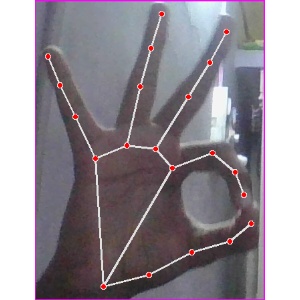
अक्षर: ण